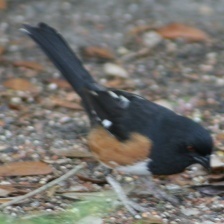
Species: EASTERN TOWEE
Scientific name: PIPILO ERYTHROPHTHALMUS